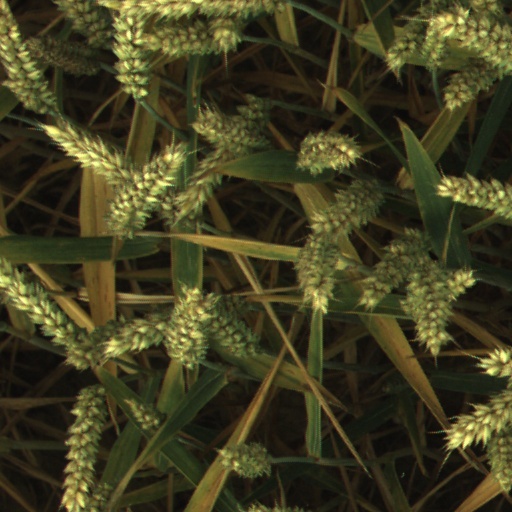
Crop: wheat